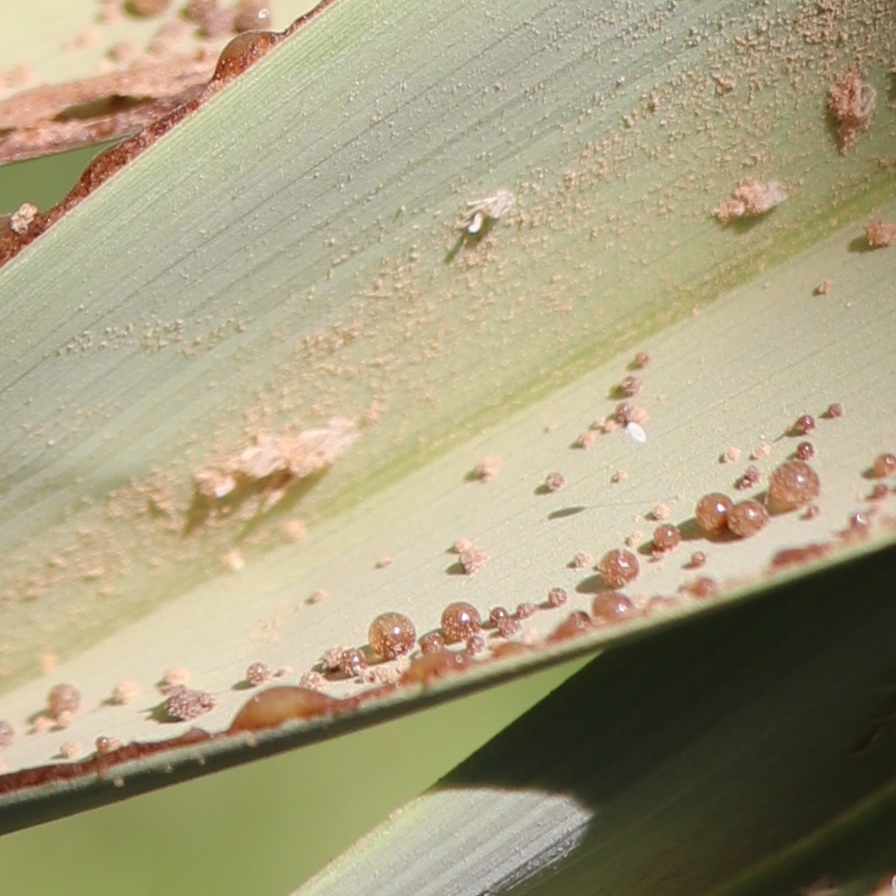
Label: Dubas